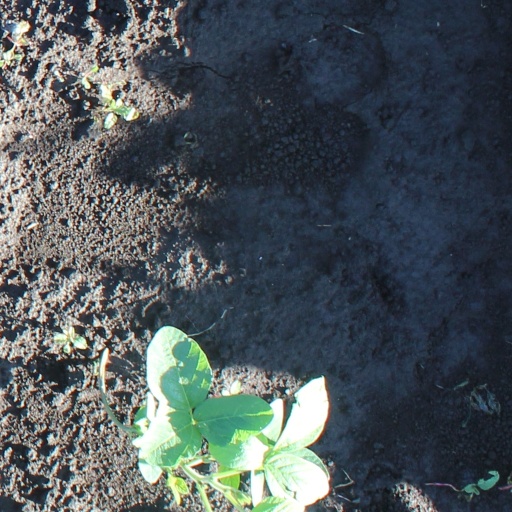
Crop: soybean